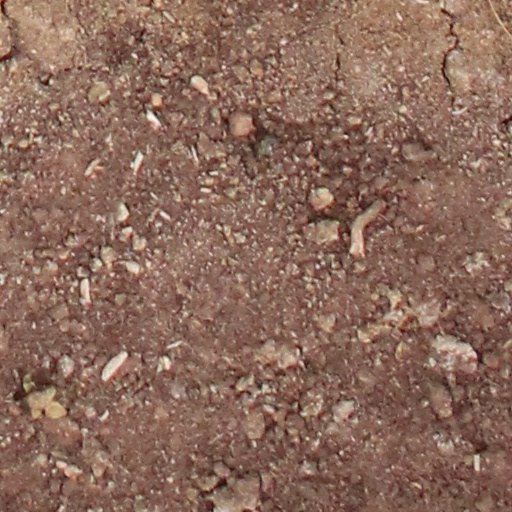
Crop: wheat